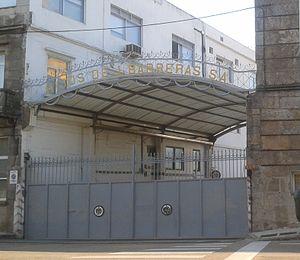
Le chantier naval Hijos de J. Barreras est situé à Vigo en Espagne. Son principal actionnaire est la compagnie pétrolière Pemex au travers de sa filiale PMI Holdings B.V.